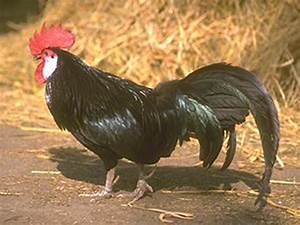
Label: chicken